Algebraic variety

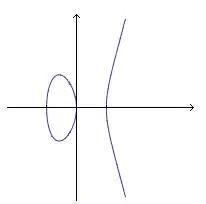
The affine plane curve . The corresponding projective curve is called an elliptic curve.

A plane projective curve is the zero locus of an irreducible homogeneous polynomial in three indeterminates. The projective line P is an example of a projective curve; it can be viewed as the curve in the projective plane } defined by . For another example, first consider the affine cubic curve